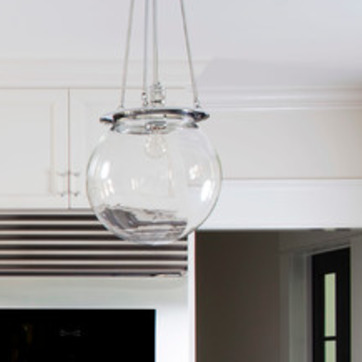
Material: glass